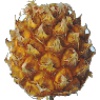
Label: pineapple_mini